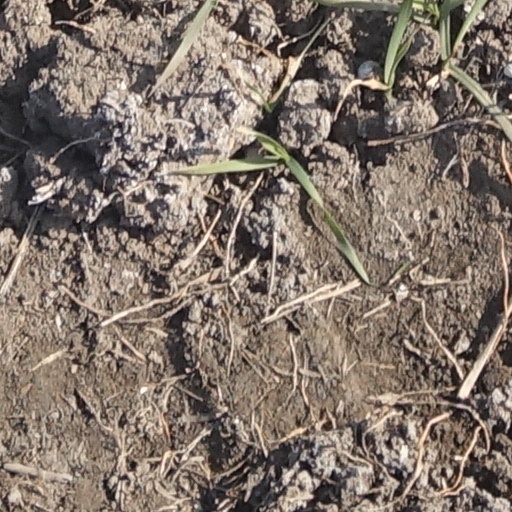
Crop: wheat